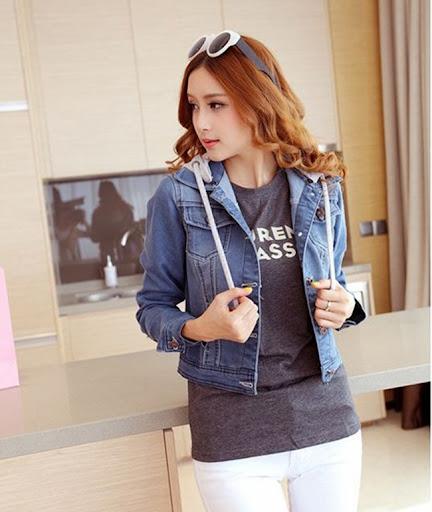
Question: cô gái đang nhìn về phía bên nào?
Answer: cô gái đang nhìn về phía bên phải